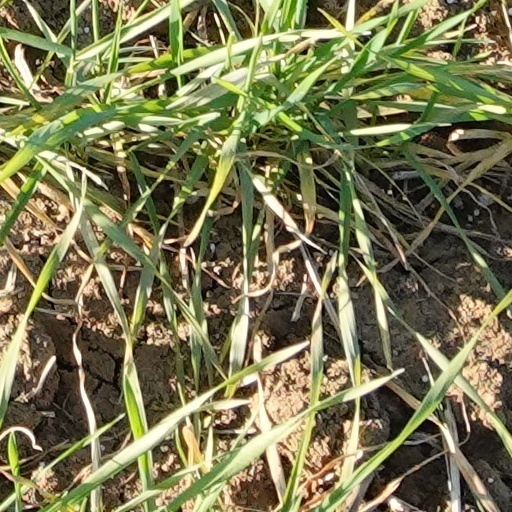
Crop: wheat